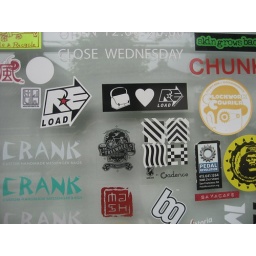
bike shop door in Kyoto